Helsinki Central Station

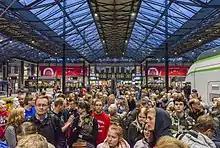
Human traffic jam at the station platform of the last M train leading to Vantaankoski, Vantaa

The stone statues on either side of the main entrance to the station building, built in 1914, are named "Lyhdynkantajat" ("The Lantern Bearers"). These granite statues were designed by the sculptor Emil Wikström. The sculpture group consists of four granite male figures holding spherical lanterns. The model for the sturdy faces of the statues is said to have been the tenant farmer Jalmari Lehtinen from Sääksmäki.